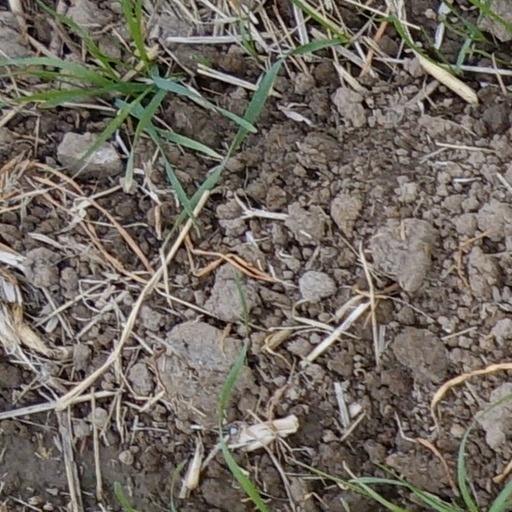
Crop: wheat